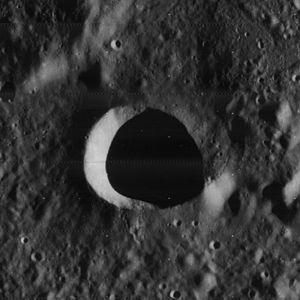
Couder (månekrater)
Couder er et nedslagskrater på Månen. Det befinder sig på Månens bagside lige bag den vestlige rand i et område, som lejlighedsvis bringes inden for synsvidde under gunstig libration. Det er opkaldt efter den franske astronom Andre Couder.